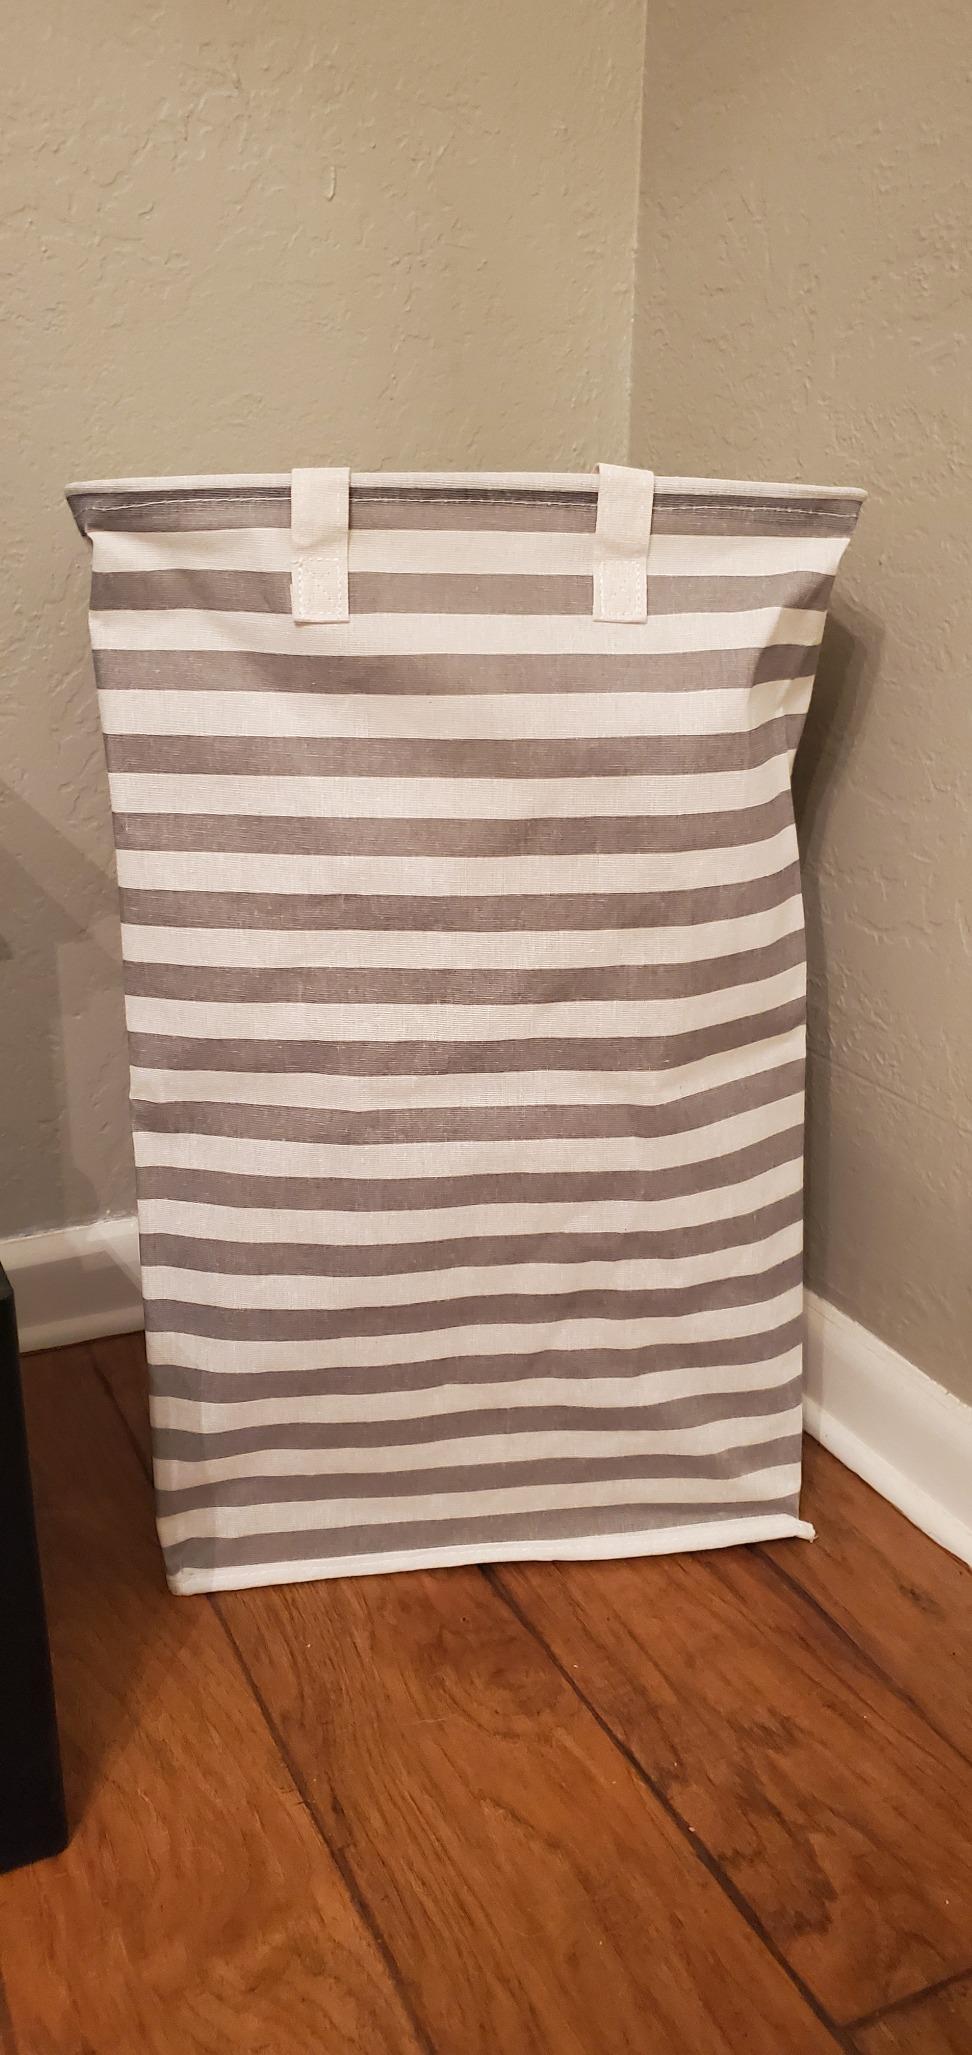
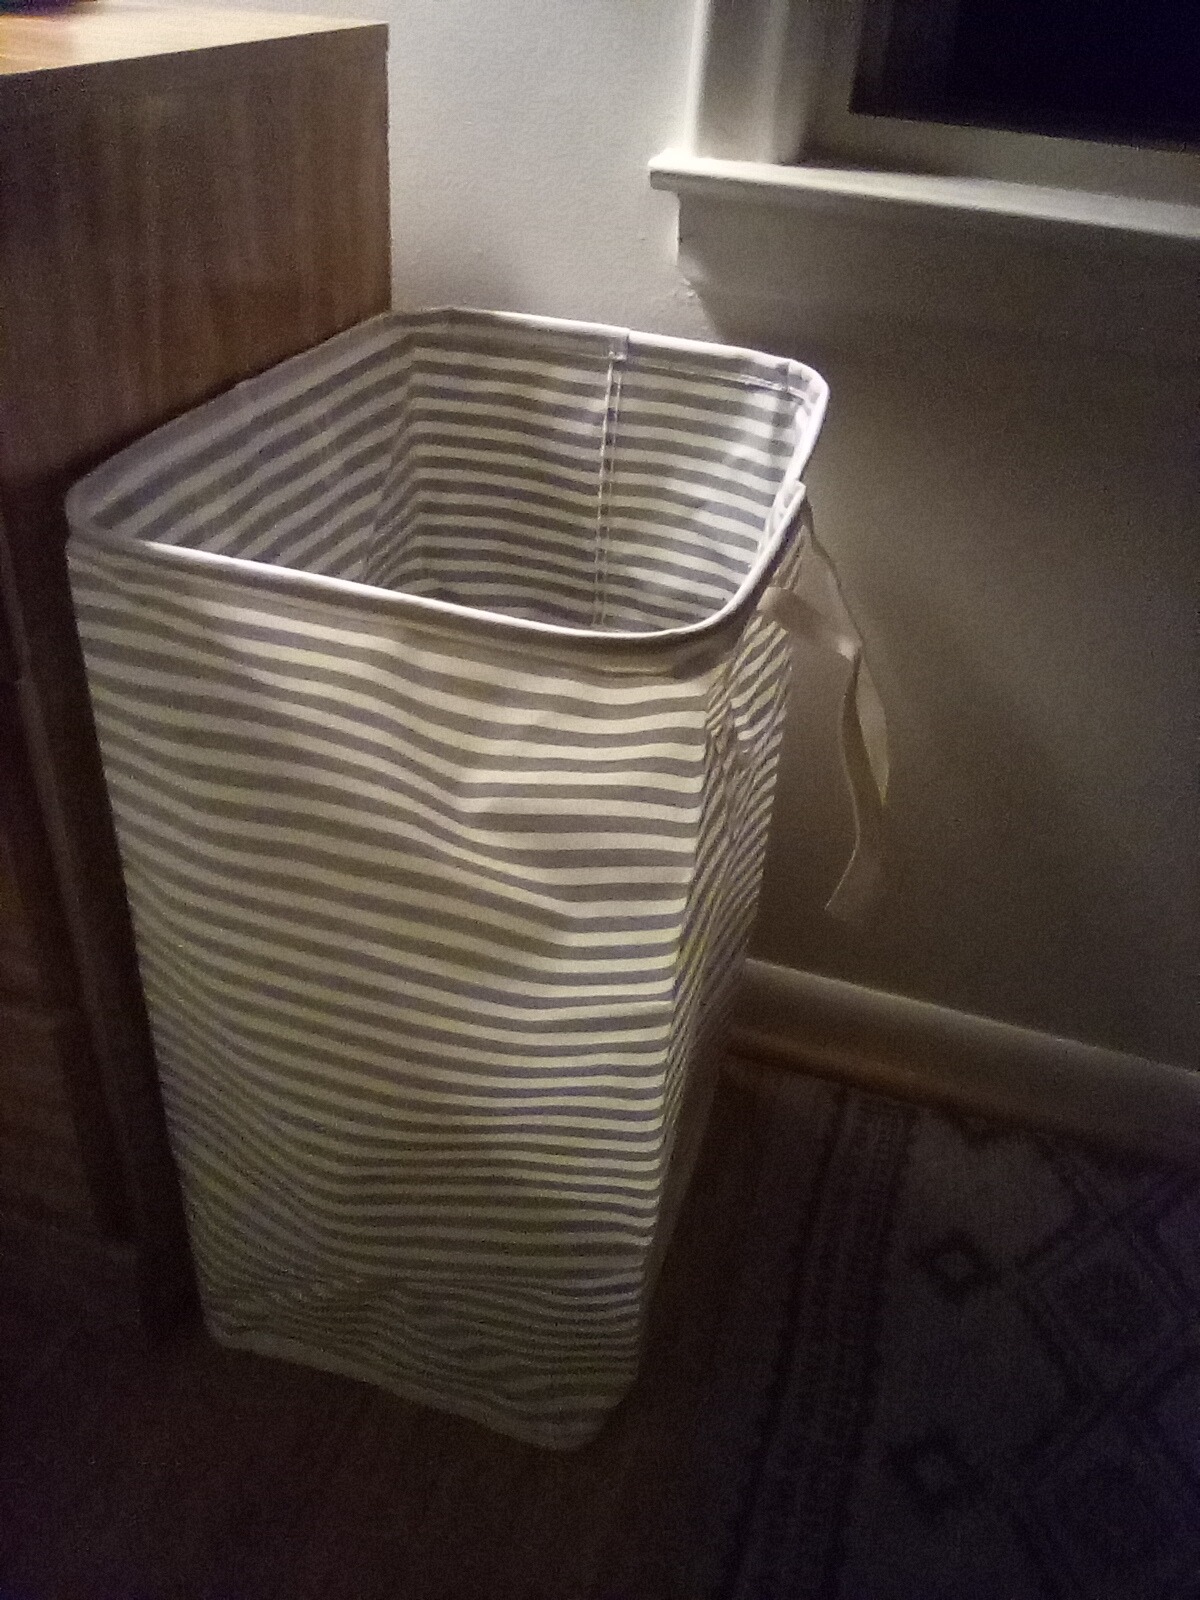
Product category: items_hamper
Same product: no